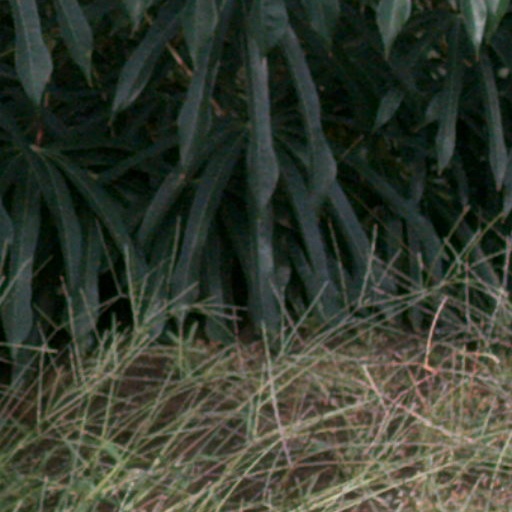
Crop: cassava